George and Mary Agnes Dana House

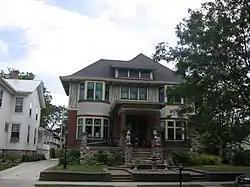
George and Mary Agnes Dana House

The George and Mary Agnes Dana House is located in Fond du Lac, Wisconsin.